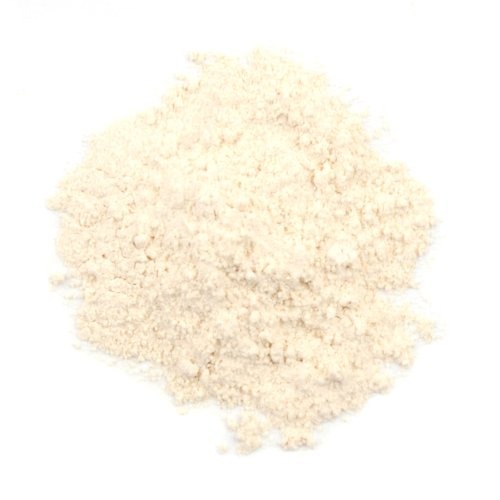
Item Name: Garlic Powder, 10 Pound Box
Value: 160.0
Unit: Ounce

Price: 68.39